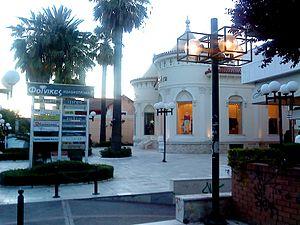
Kephissia est une banlieue résidentielle de la mégapole d'Athènes, en Grèce, au nord-est d'Athènes, qui tire son nom du Céphise. C'est une municipalité nouvelle, formée lors de la réforme Kallikratis à partir des anciennes communes d'Ekali, Kephissia et Nea Erythraia. Elle est desservie par la ligne n° 1 du métro d'Athènes.